2009 UCLA Bruins football team

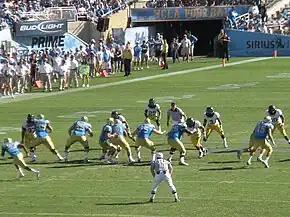
Quarterback Kevin Prince looks to pass during the Cal-UCLA game at the Rose Bowl

Both teams were looking for their first conference win, after losing the first two. Cal head coach Jeff Tedford was looking for his first road victory in Southern California, having lost all seven games to the Los Angeles schools as Cal's coach.